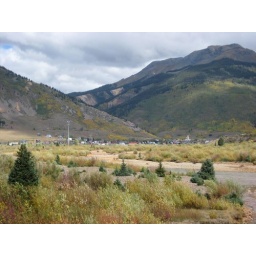
note the F 'ing cell tower standing tall above Silverton.